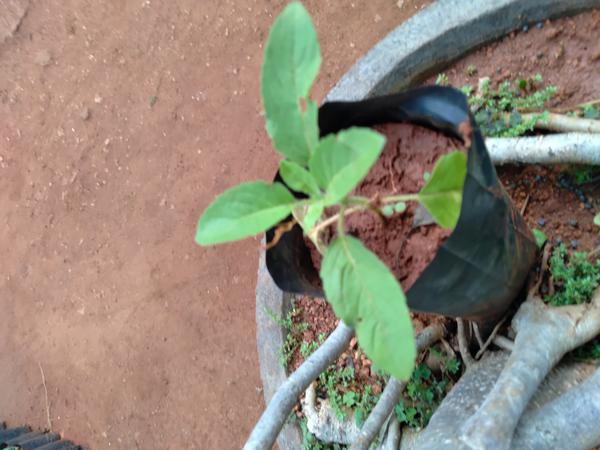
Plant: Tulasi